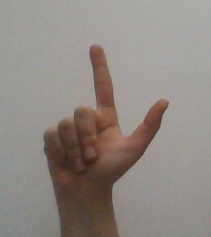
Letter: laam